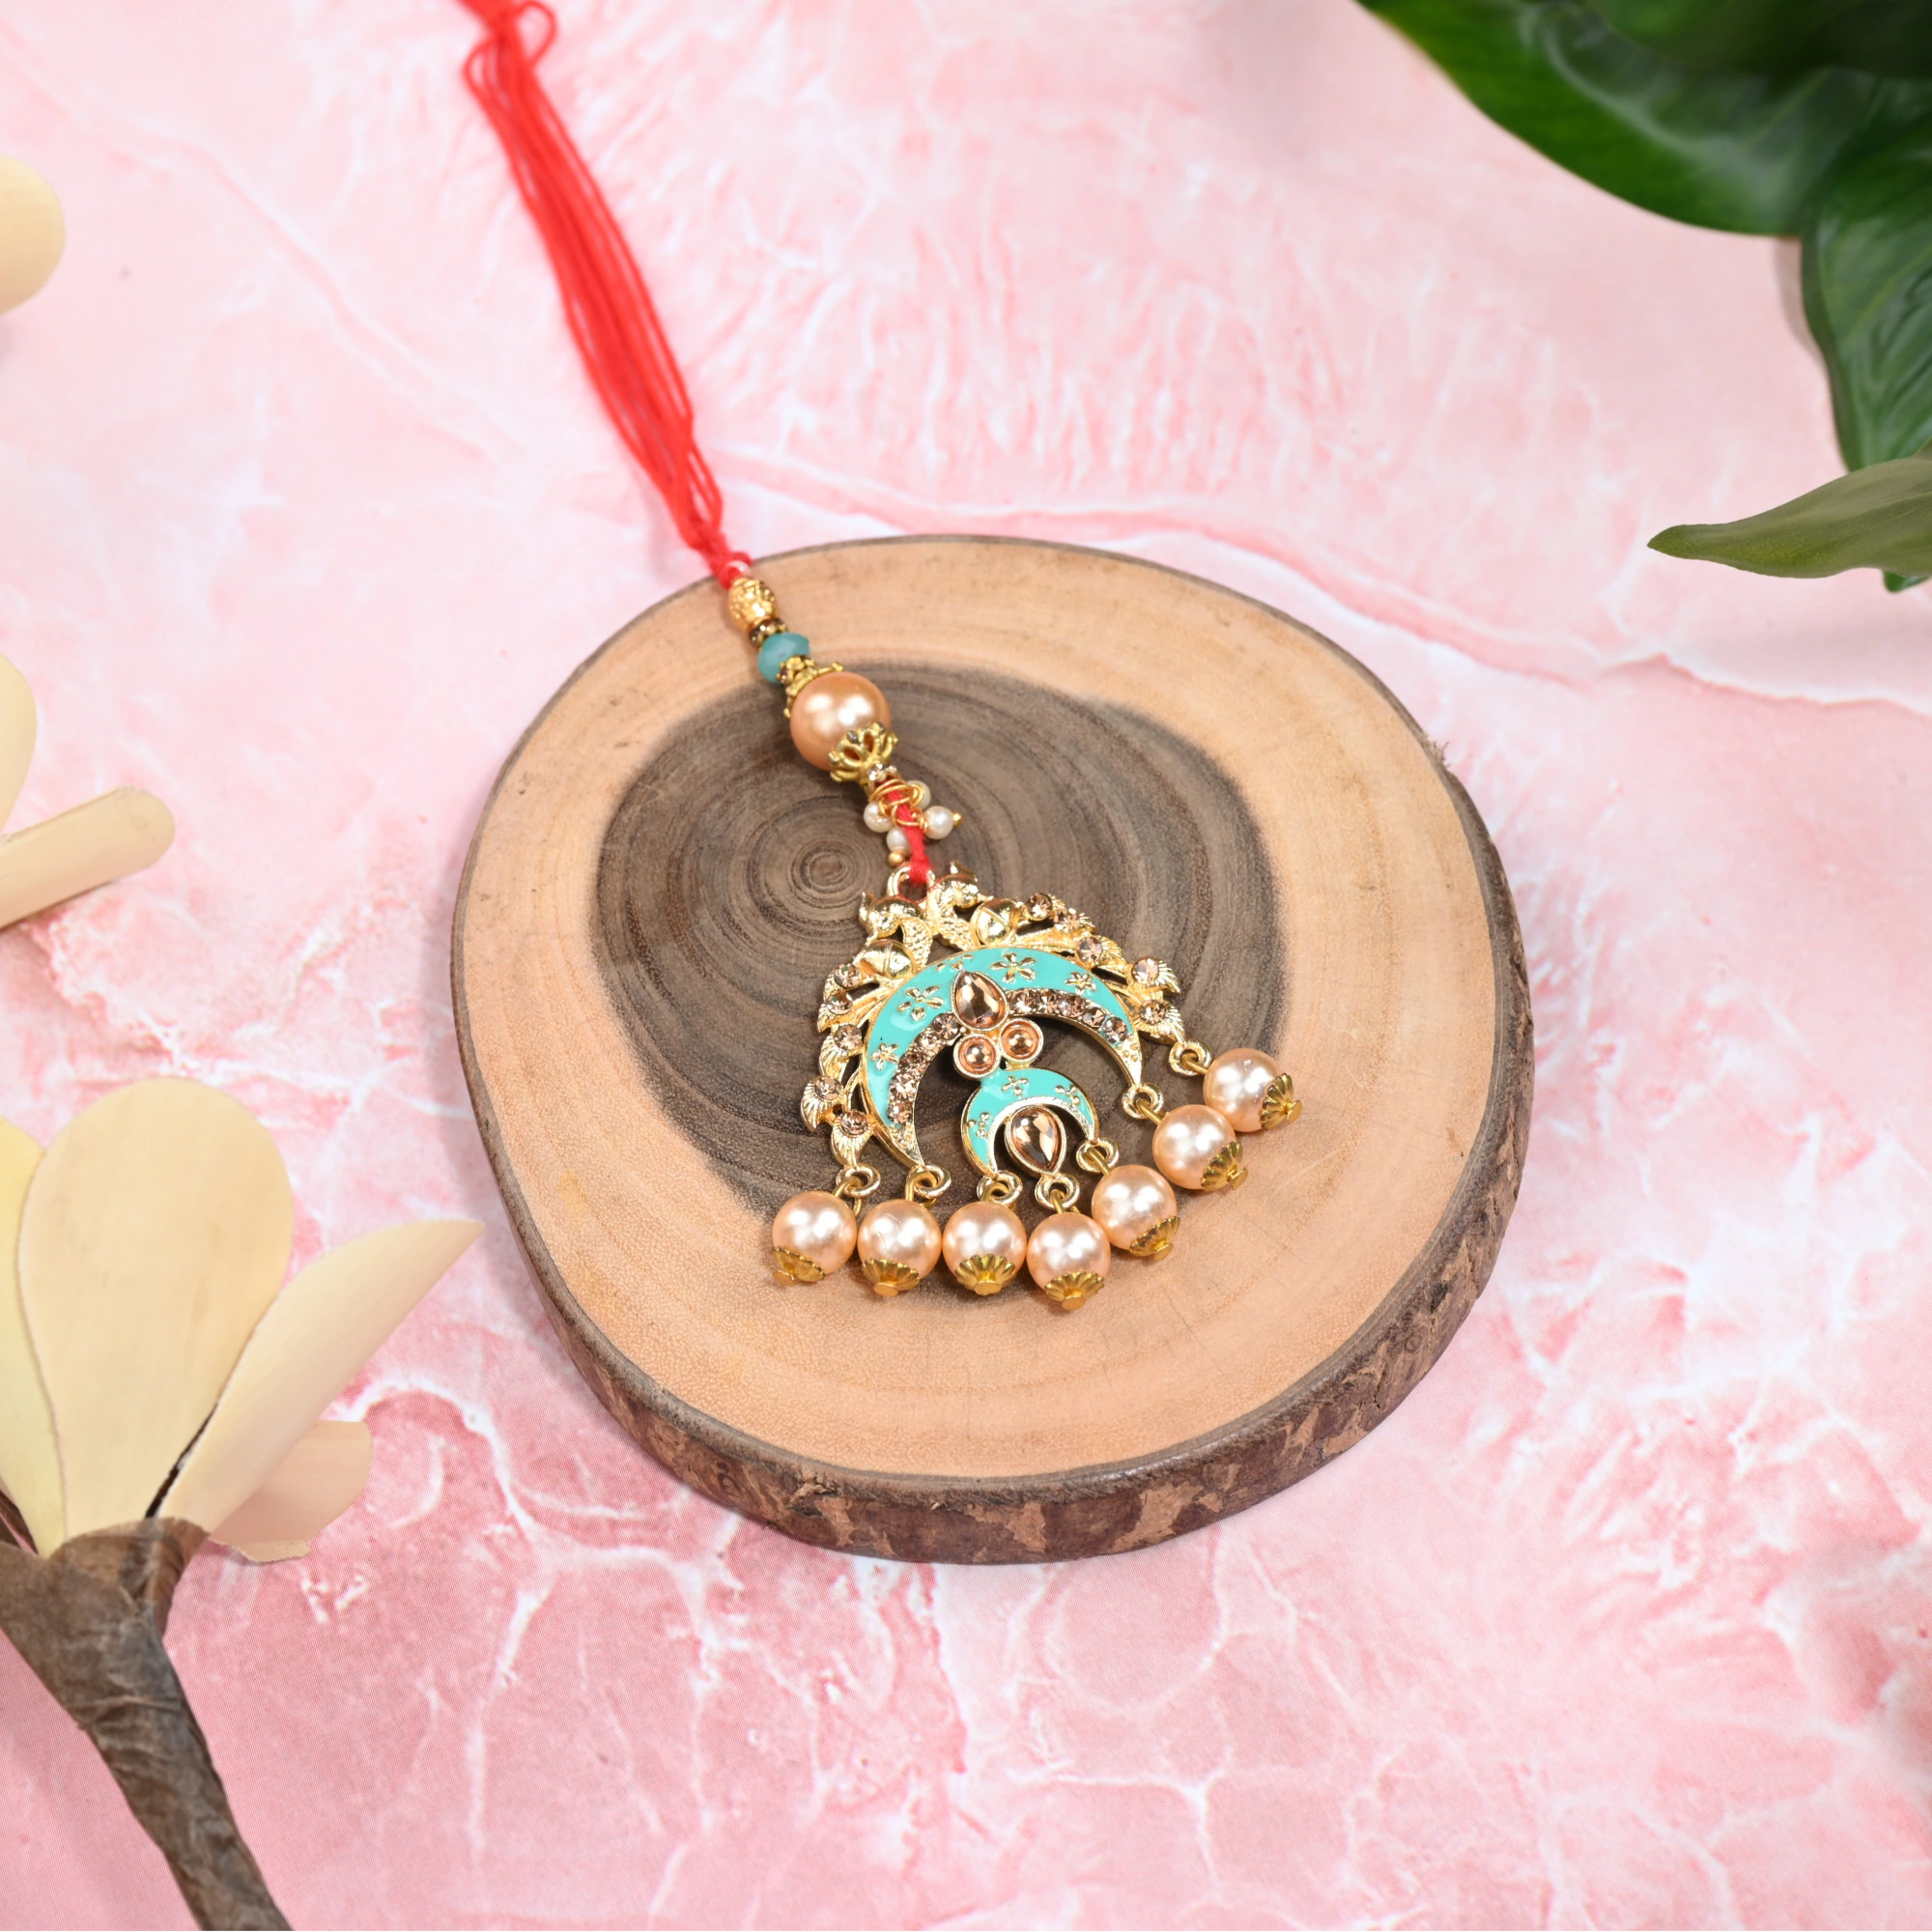
Beautiful Lumba Rakhi Set - Designer Lumba Rakhi with Beads and Tassels for Raksha Bandhan
Type: Rakhis
Brand: The Stone Aisle
Price: Rs. 279
 Make this Raksha Bandhan truly special with our exquisite Bhaiya-Bhabhi Rakhi set. This designer set includes two beautifully crafted Rakhis - one for your brother and one for your sister-in-law. Each Rakhi is adorned with intricate beadwork, elegant tassels, and vibrant colors, making them a perfect blend of traditional charm and modern elegance.The Bhaiya Rakhi features a combination of blue beads, gold accents, and a "Pyaari Bhabhi" tag, symbolizing the affectionate bond within the family. The Bhabhi Lumba Rakhi is equally stunning, with detailed embroidery and decorative elements that add a touch of grace and sophistication.Crafted from premium quality materials, these Rakhis are durable and skin-friendly, ensuring they can be worn comfortably throughout the day. This set is not just a beautiful accessory but also a heartfelt token of love and respect, making it an ideal choice for celebrating Raksha Bandhan.
Features: Exclusive Design: Elegant Bhaiya-Bhabhi Rakhi set featuring intricate beadwork and tassels.,Premium Quality: Crafted with high-quality materials for durability and a luxurious look.,Cultural Charm: Embellished with traditional motifs and vibrant colors.,Comfortable Wear: Lightweight and skin-friendly, ensuring comfort throughout the day.,Perfect for Raksha Bandhan: Celebrate the special bond with this beautiful and thoughtful Rakhi set.